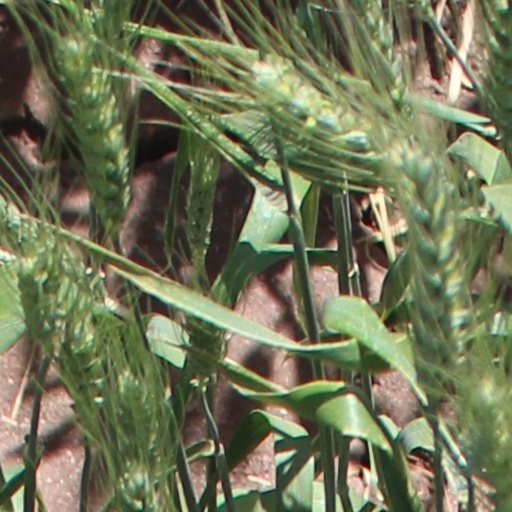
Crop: wheat